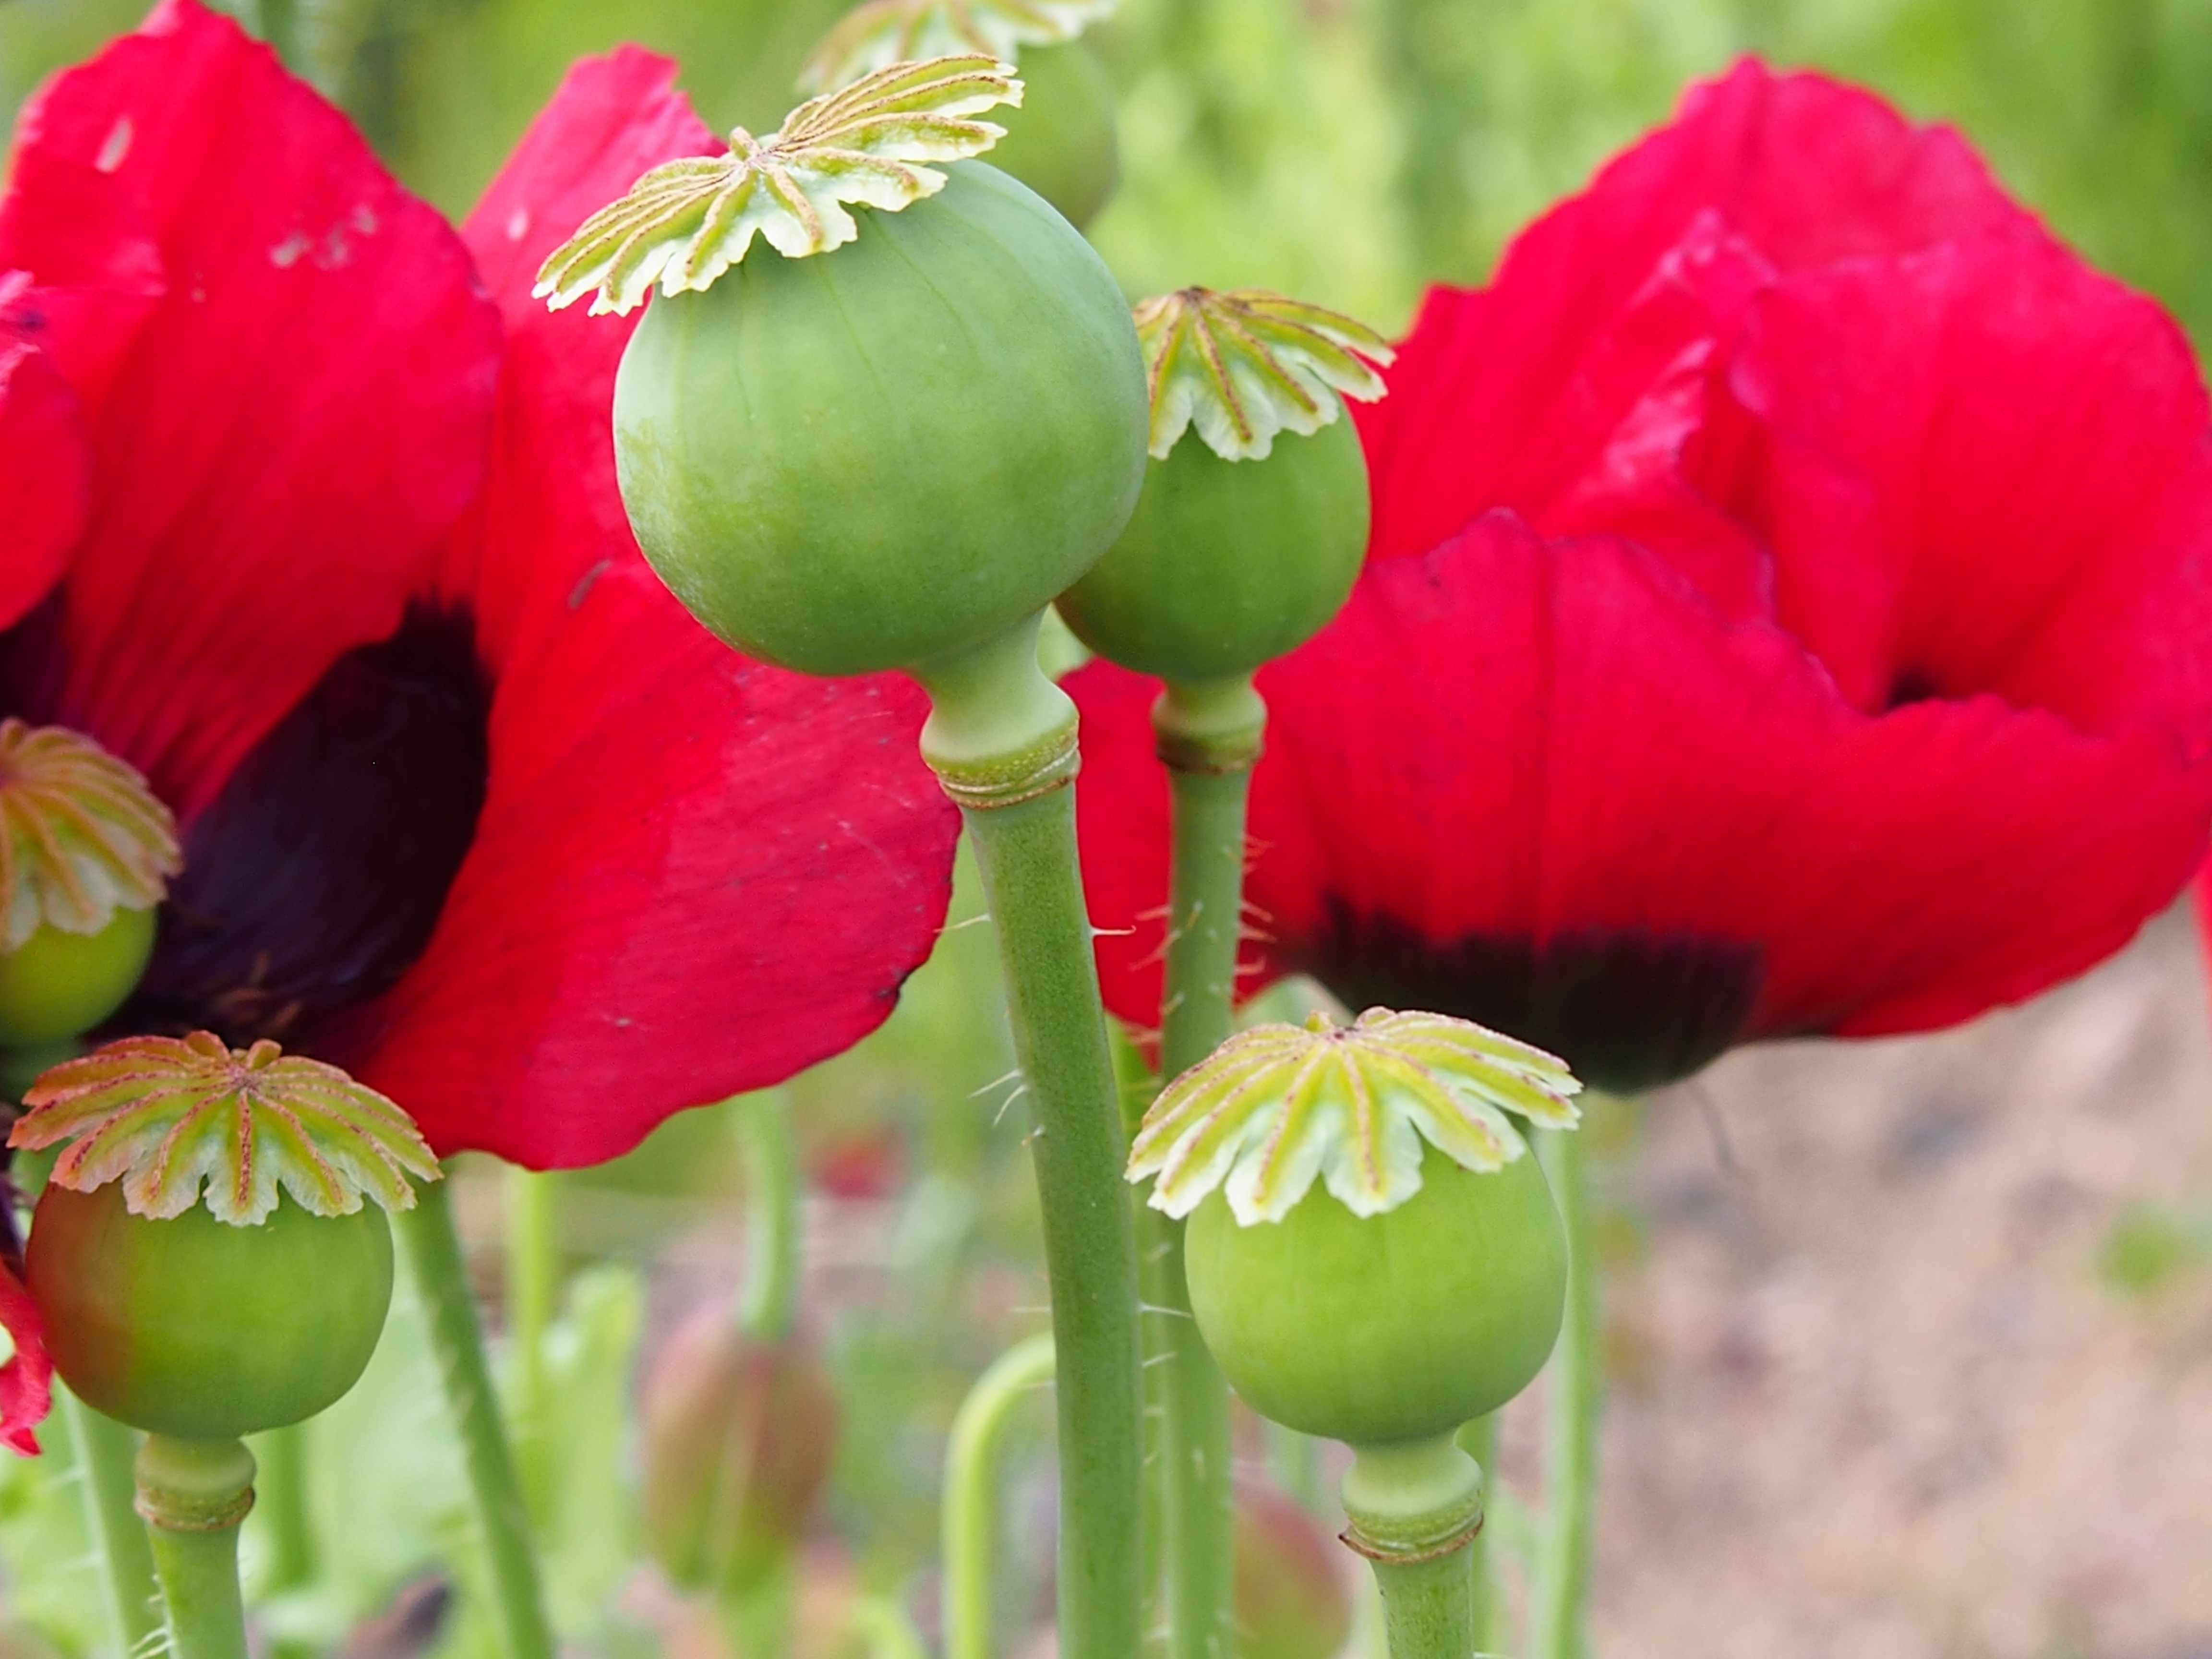
blossom, plant, flower, petal, tulip, green, red, macro, botany, flora, wild flower, wildflower, close up, red flower, poppy, bud, macro photography, flowering plant, poppyhead, plant stem, land plant